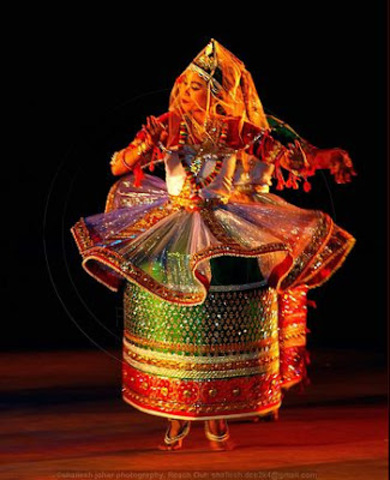
Dance form: manipuri